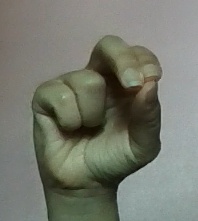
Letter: gaaf